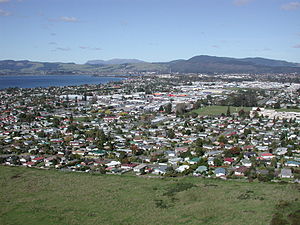
Rotorua
Udsigt over Rotorua
Rotorua er en by på New Zealand, beliggende ved den sydlige kyst af Lake Rotorua på Nordøen i en region ved navn Bay of Plenty. Byens befolkning er på 53.000. Heraf består omtrent en tredjedel af indfødte maorier. Byen er velkendt for den geotermiske aktivitet i området. Blandt andet ses adskillige vulkaner og gejsere, blandt andet den tyve meter høje Pohutu-gejser. Varme mudderpøle ses også rundt omkring i byen og omegn.